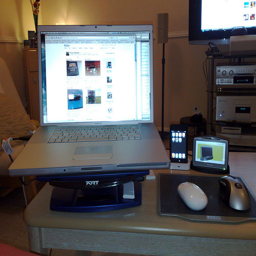
A laptop computer sitting on top of a computer desk.
There is a laptop that has two mouses.
Laptop computer in room full of electronic equipment.
A laptop computer that is sitting on a desk.
An opened lap top computer shares a desk with a charging cell phone and other electronics.